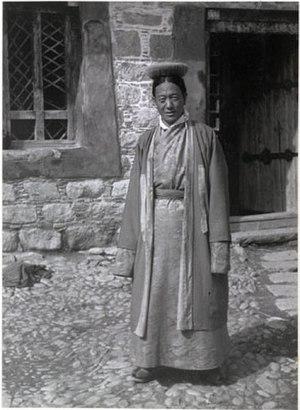
Sholkhang, de son nom personnel Dhondup Phuntsog, est un homme politique tibétain.